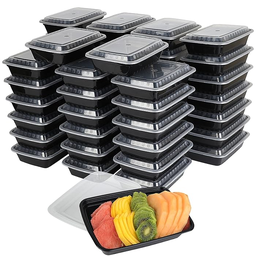
Label: plastic